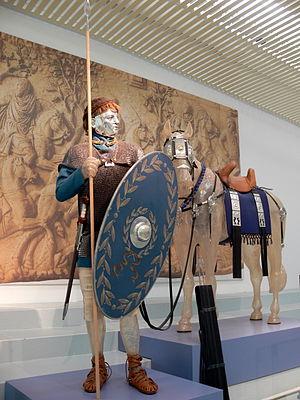
L’uniformologie est un domaine de recherches historiques qui étudie les uniformes et effets militaires à travers les âges et les civilisations. Il a pour principaux sujets d'étude les effets vestimentaires, chaussures et coiffures militaires, l'équipement individuel, les insignes d'unités et de grades ou encore les décorations militaires mais se consacre également à celle des uniformes d'institutions civiles ou para-militaires.
La cavalerie dans la Rome antique ne constituait pas, à l'origine, une arme indépendante au sein de l'armée romaine : chaque légion avait sa cavalerie organique.